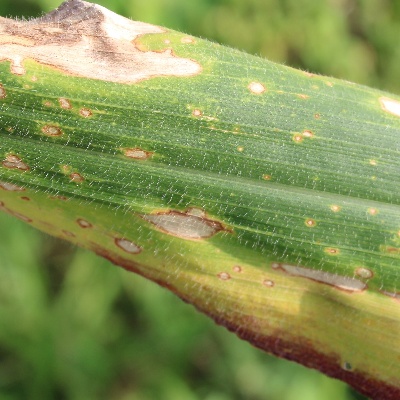
Crop: Maize
Condition: leaf blight